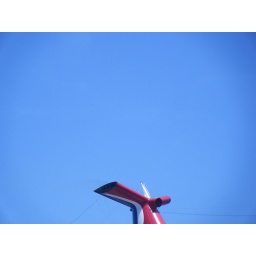
not a cloud in the sky